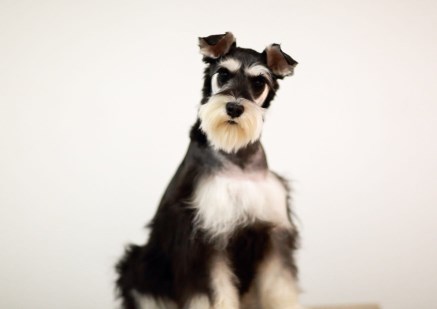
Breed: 2342-n000102-miniature_schnauzer